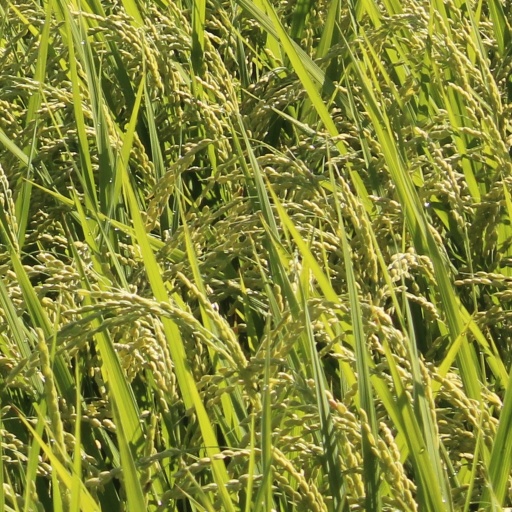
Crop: rice